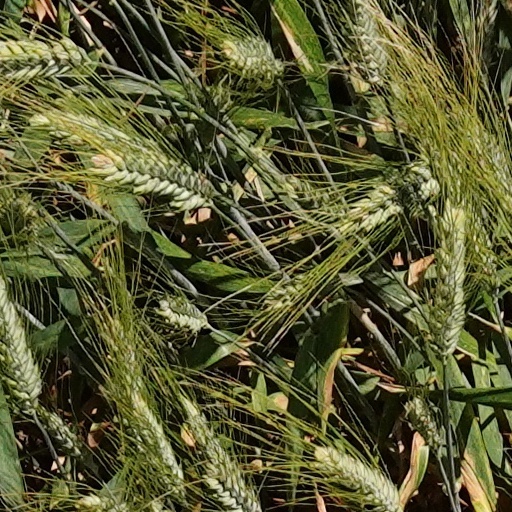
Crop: wheat